Beer in England

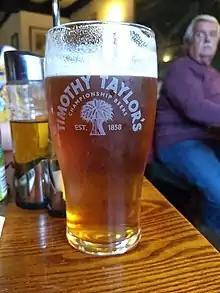

Demand for the export style of pale ale, which had become known as "India pale ale" (IPA), developed in England around 1840. IPA became a popular product in England. Some brewers dropped the term "India" in the late 19th century, but records indicated that these "pale ales" retained the features of earlier IPA.